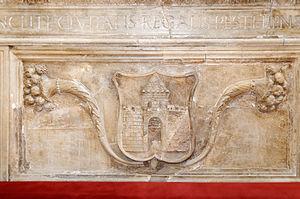
Armoiries de Pest, Hongrie. Église paroissiale de la cité, Budapest. Les armes de la ville ornent le piédestal d'un tabernacle Renaissance commandé en 1507 par le conseil municipal à un artisan italien
Budapest est la plus grande ville et la capitale de la Hongrie. Elle se situe en aval du coude du Danube entre le massif de Transdanubie et l'Alföld. Ses habitants sont les Budapestois.